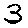
Label: 3